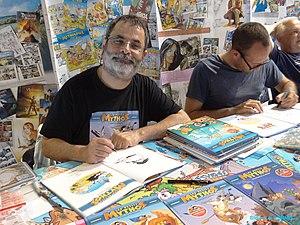
Le dessinateur et scénariste Philippe Larbier
Philippe Larbier, né le 4 août 1965 à Marans en Charente-Maritime, est un scénariste, un illustrateur et un dessinateur de bandes dessinées français.
Les Petits Mythos est une série de bandes dessinées humoristiques françaises, dont le premier album est paru en 2012.